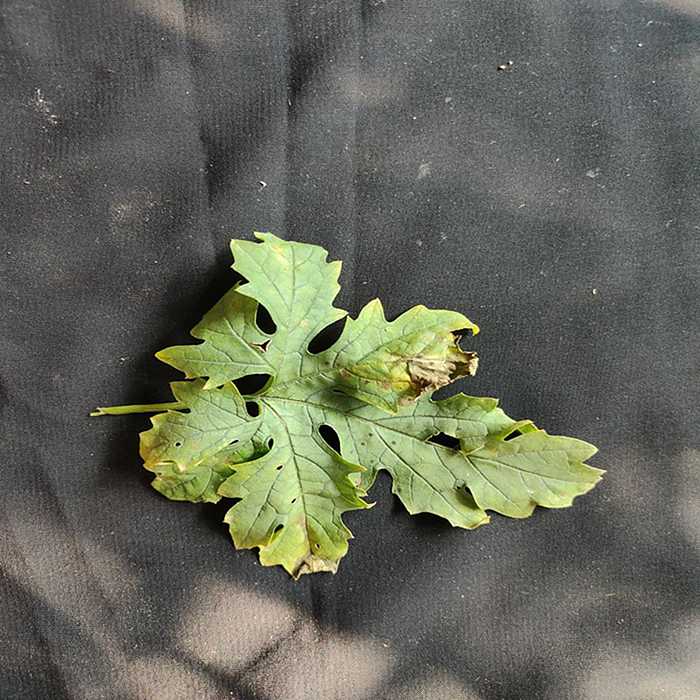
Plant: Bitter Gourd
Label: Downey mildew